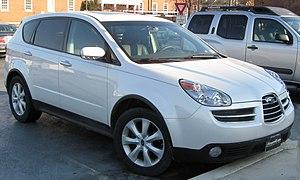
Le Subaru Tribeca est un SUV du constructeur japonais Subaru. Il est apparu en Amérique du Nord en mai 2005 en tant que modèle 2006 sous le nom de B9 Tribeca, qui fut remplacé plus tard par Tribeca.